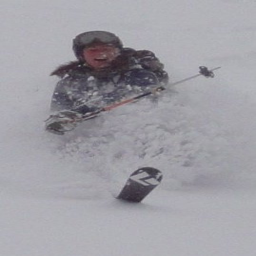
A man riding down a snow covered ski slope on skis.
A skier who is stuck in the snow on one ski.
A male skier falling on a snowy slope.
A skier is sliding down the hill on one ski
A skier going downhill with snow flying up.